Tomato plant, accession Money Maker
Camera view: vertical (180 deg); turntable rotation: 240 degrees
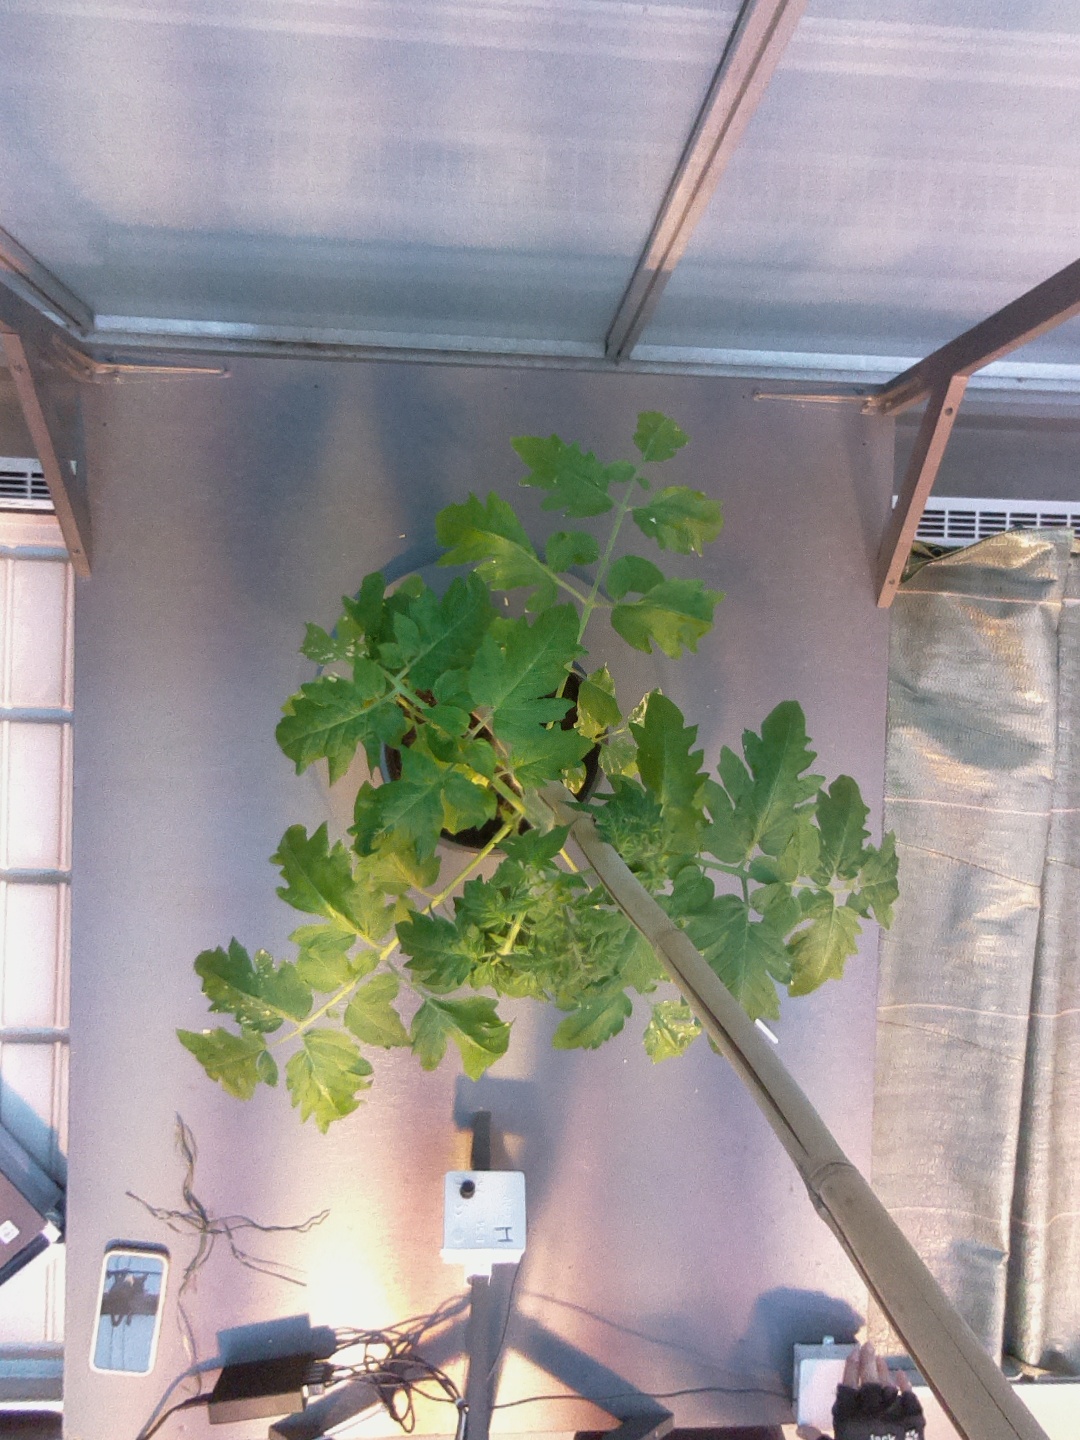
BBCH growth stage 15: 10 of true leaves visible